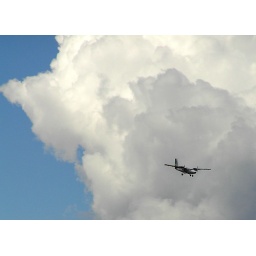
scenic flight coming back from a tour over the grand canyon with mighty storm cloud in the background.